The Coma 2: Vicious Sisters

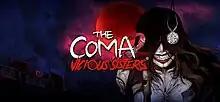

The Coma 2: Vicious Sisters is a 2020 survival horror video game developed by Devespresso Games and published by Headup Games. It is the sequel to "".